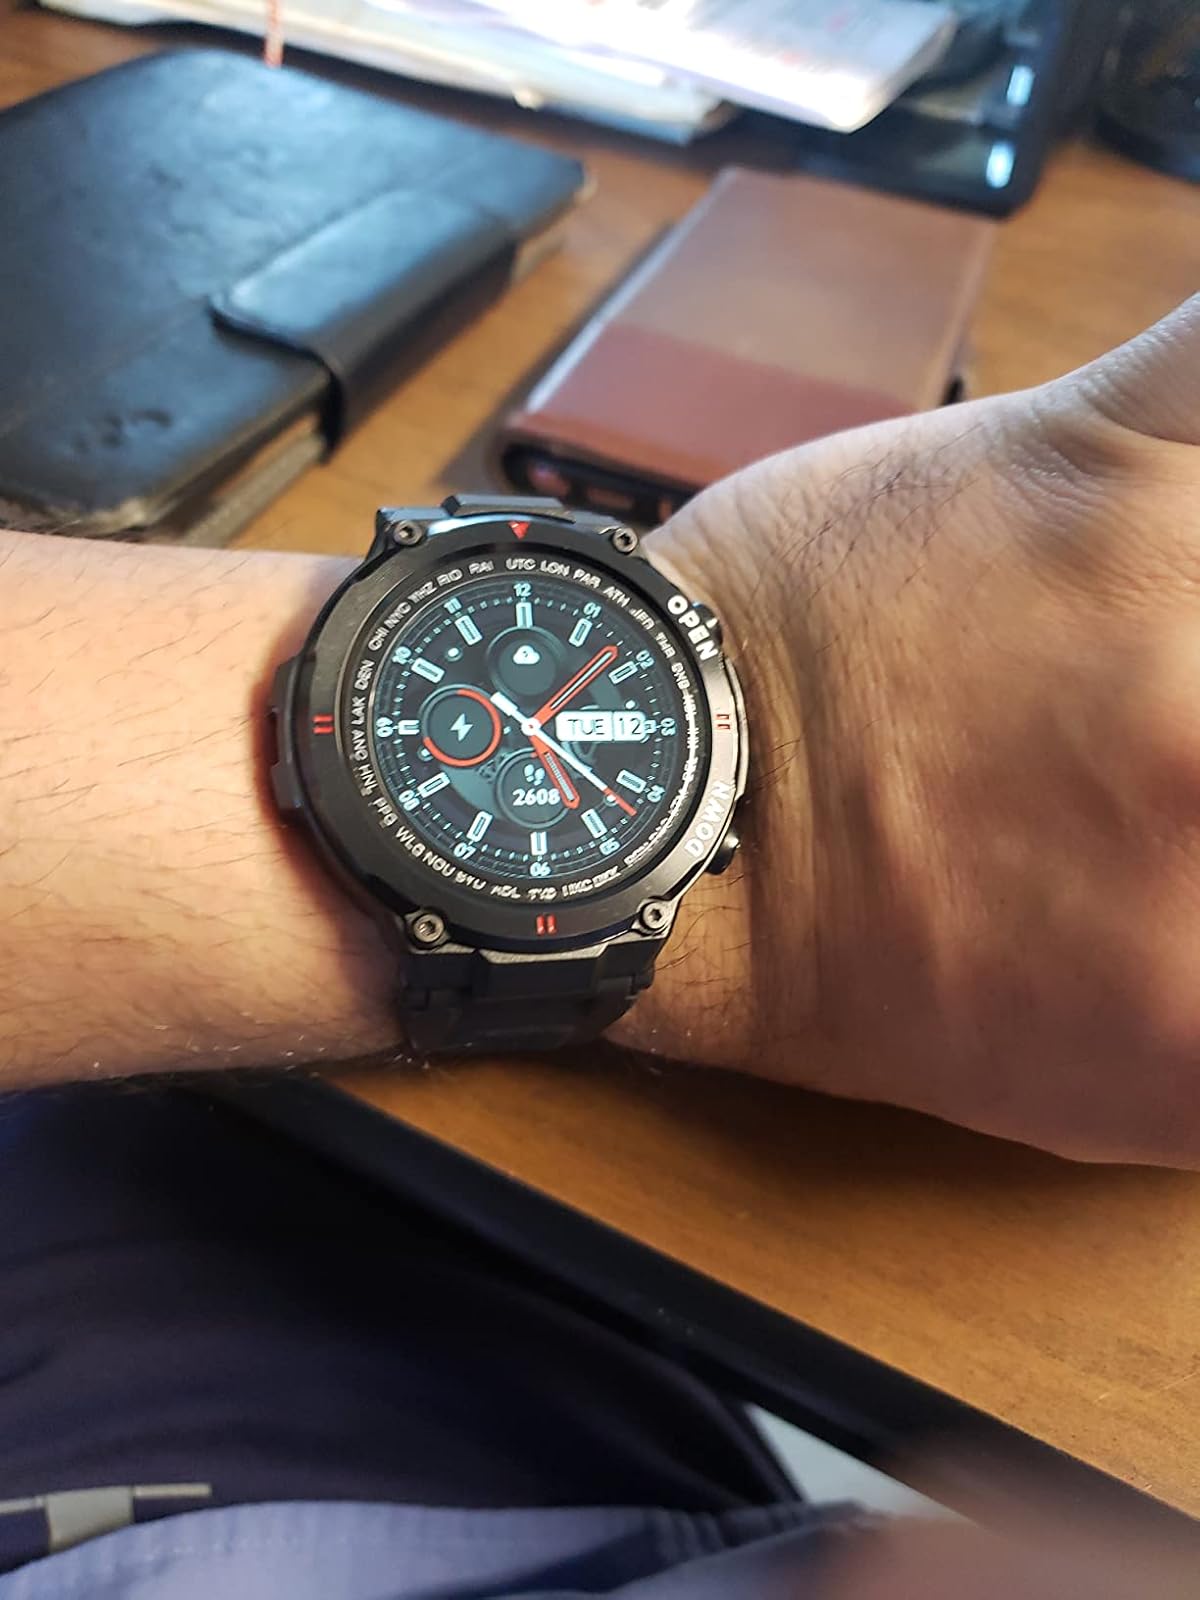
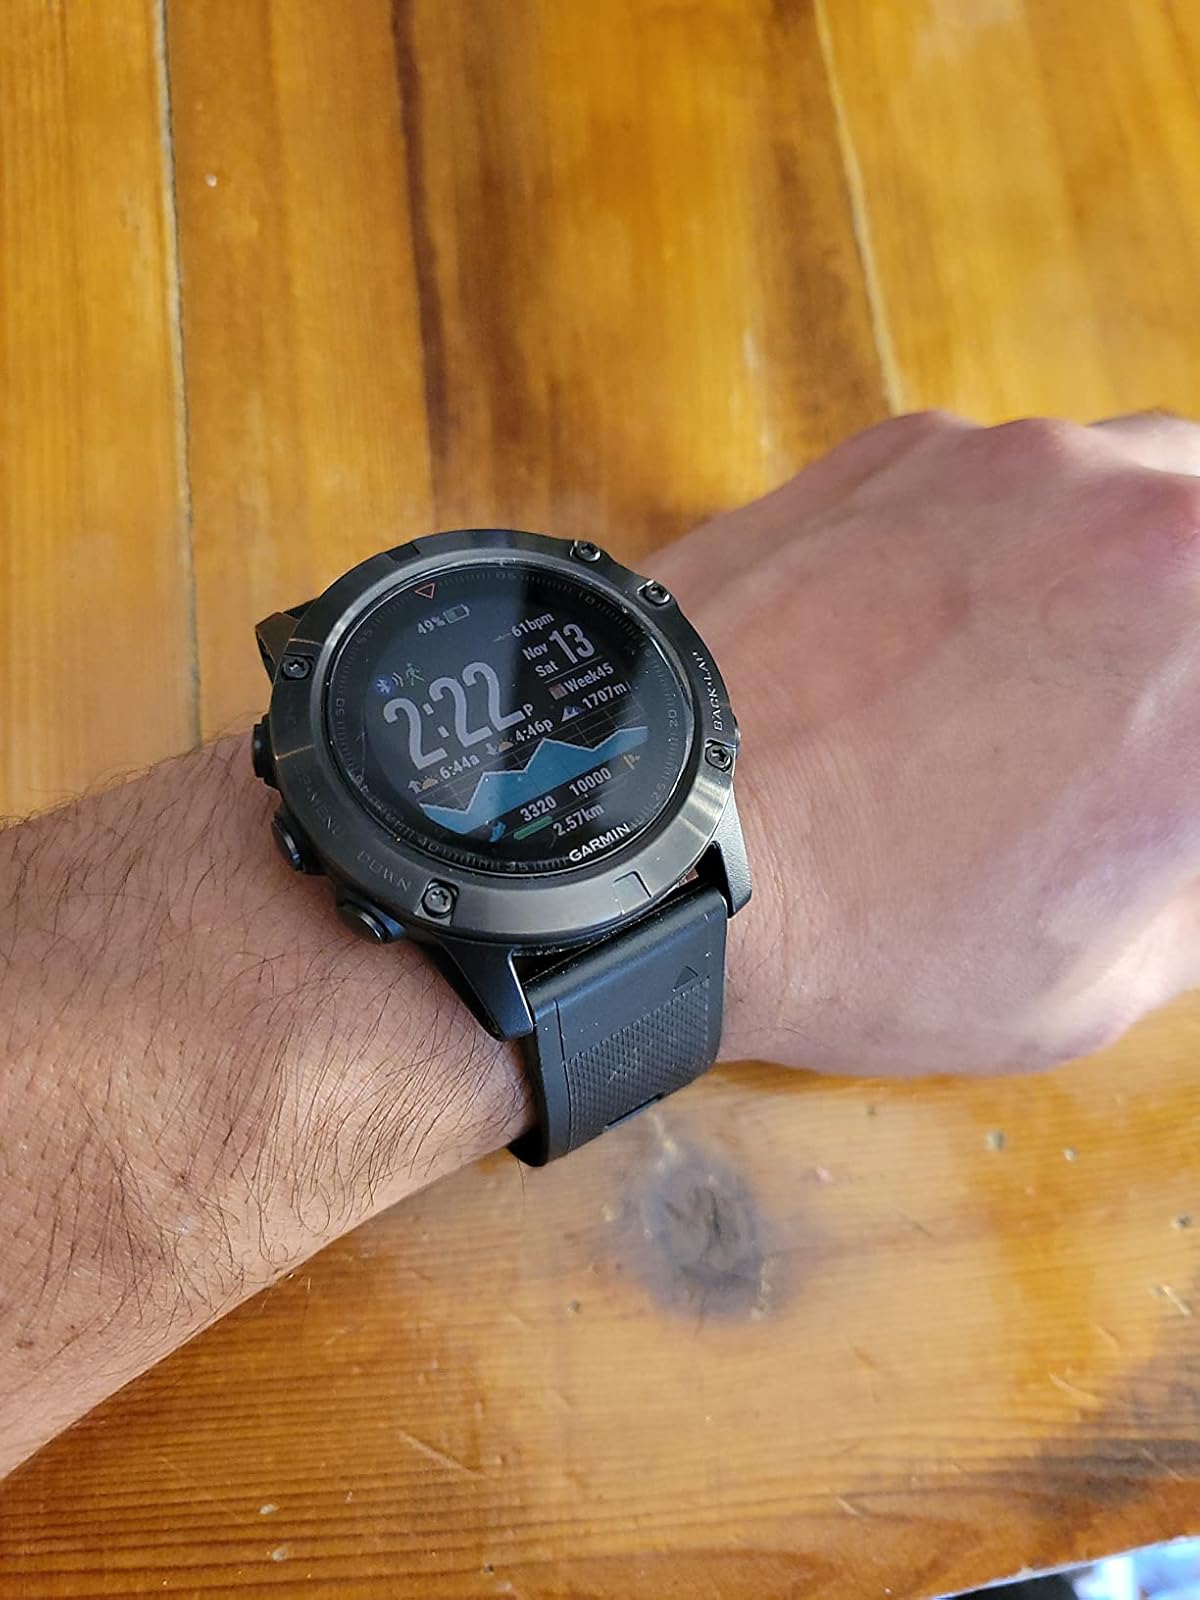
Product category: smartwatch
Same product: no